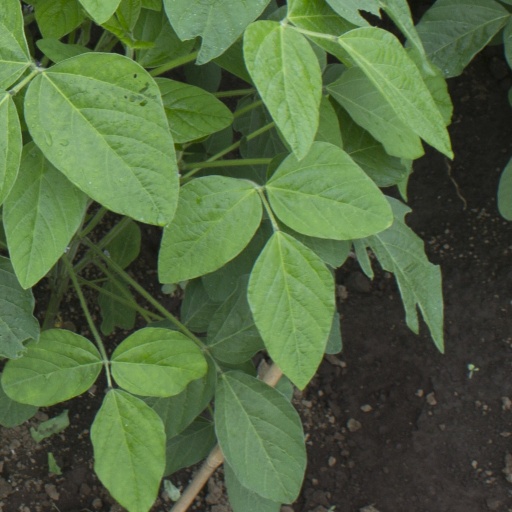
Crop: soybean